August 1942 lunar eclipse

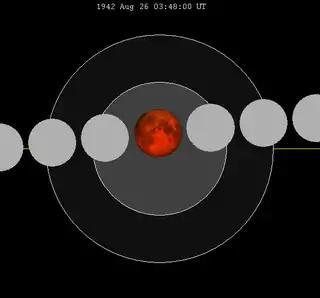
The Moon's hourly motion shown right to left

A total lunar eclipse occurred at the Moon’s descending node of orbit on Wednesday, August 26, 1942, with an umbral magnitude of 1.5344. It was a central lunar eclipse, in which part of the Moon passed through the center of the Earth's shadow. A lunar eclipse occurs when the Moon moves into the Earth's shadow, causing the Moon to be darkened. A total lunar eclipse occurs when the Moon's near side entirely passes into the Earth's umbral shadow. Unlike a solar eclipse, which can only be viewed from a relatively small area of the world, a lunar eclipse may be viewed from anywhere on the night side of Earth. A total lunar eclipse can last up to nearly two hours, while a total solar eclipse lasts only a few minutes at any given place, because the Moon's shadow is smaller. Occurring about 2.7 days after perigee (on August 23, 1942, at 9:50 UTC), the Moon's apparent diameter was larger.